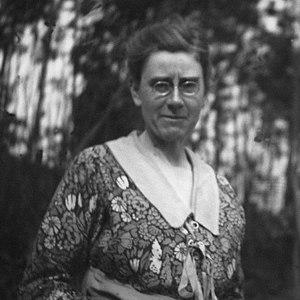
Philippa [Pippa] Strachey, née le 19 avril 1872 à Londres et morte le 23 août 1968 à Putney, un quartier de Londres, est une militante féministe britannique.